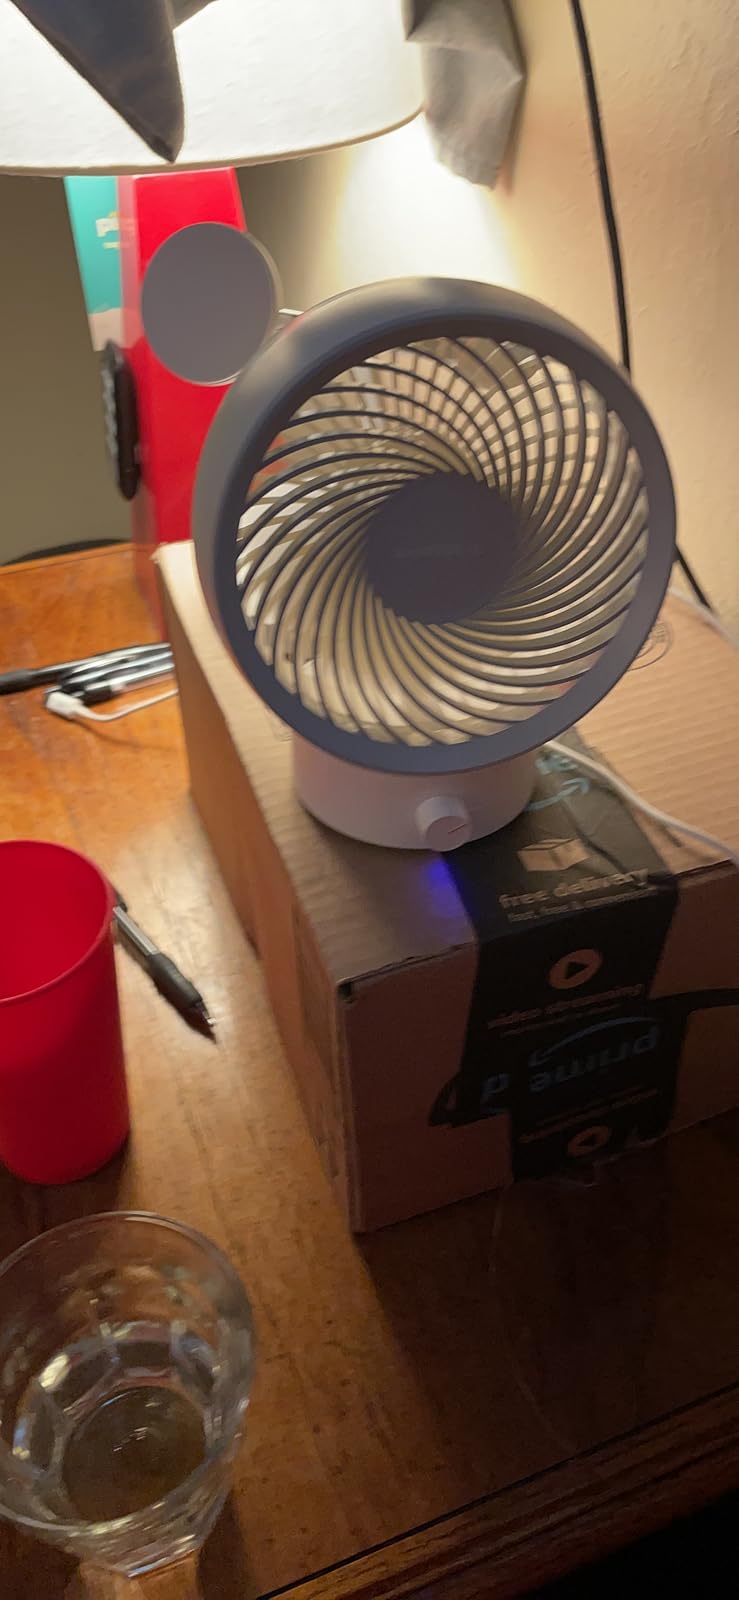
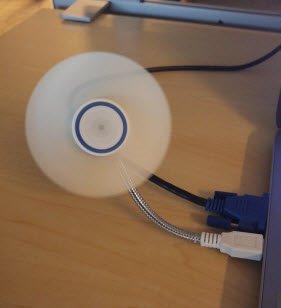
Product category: fan
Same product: no